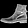
Label: Ankle boot